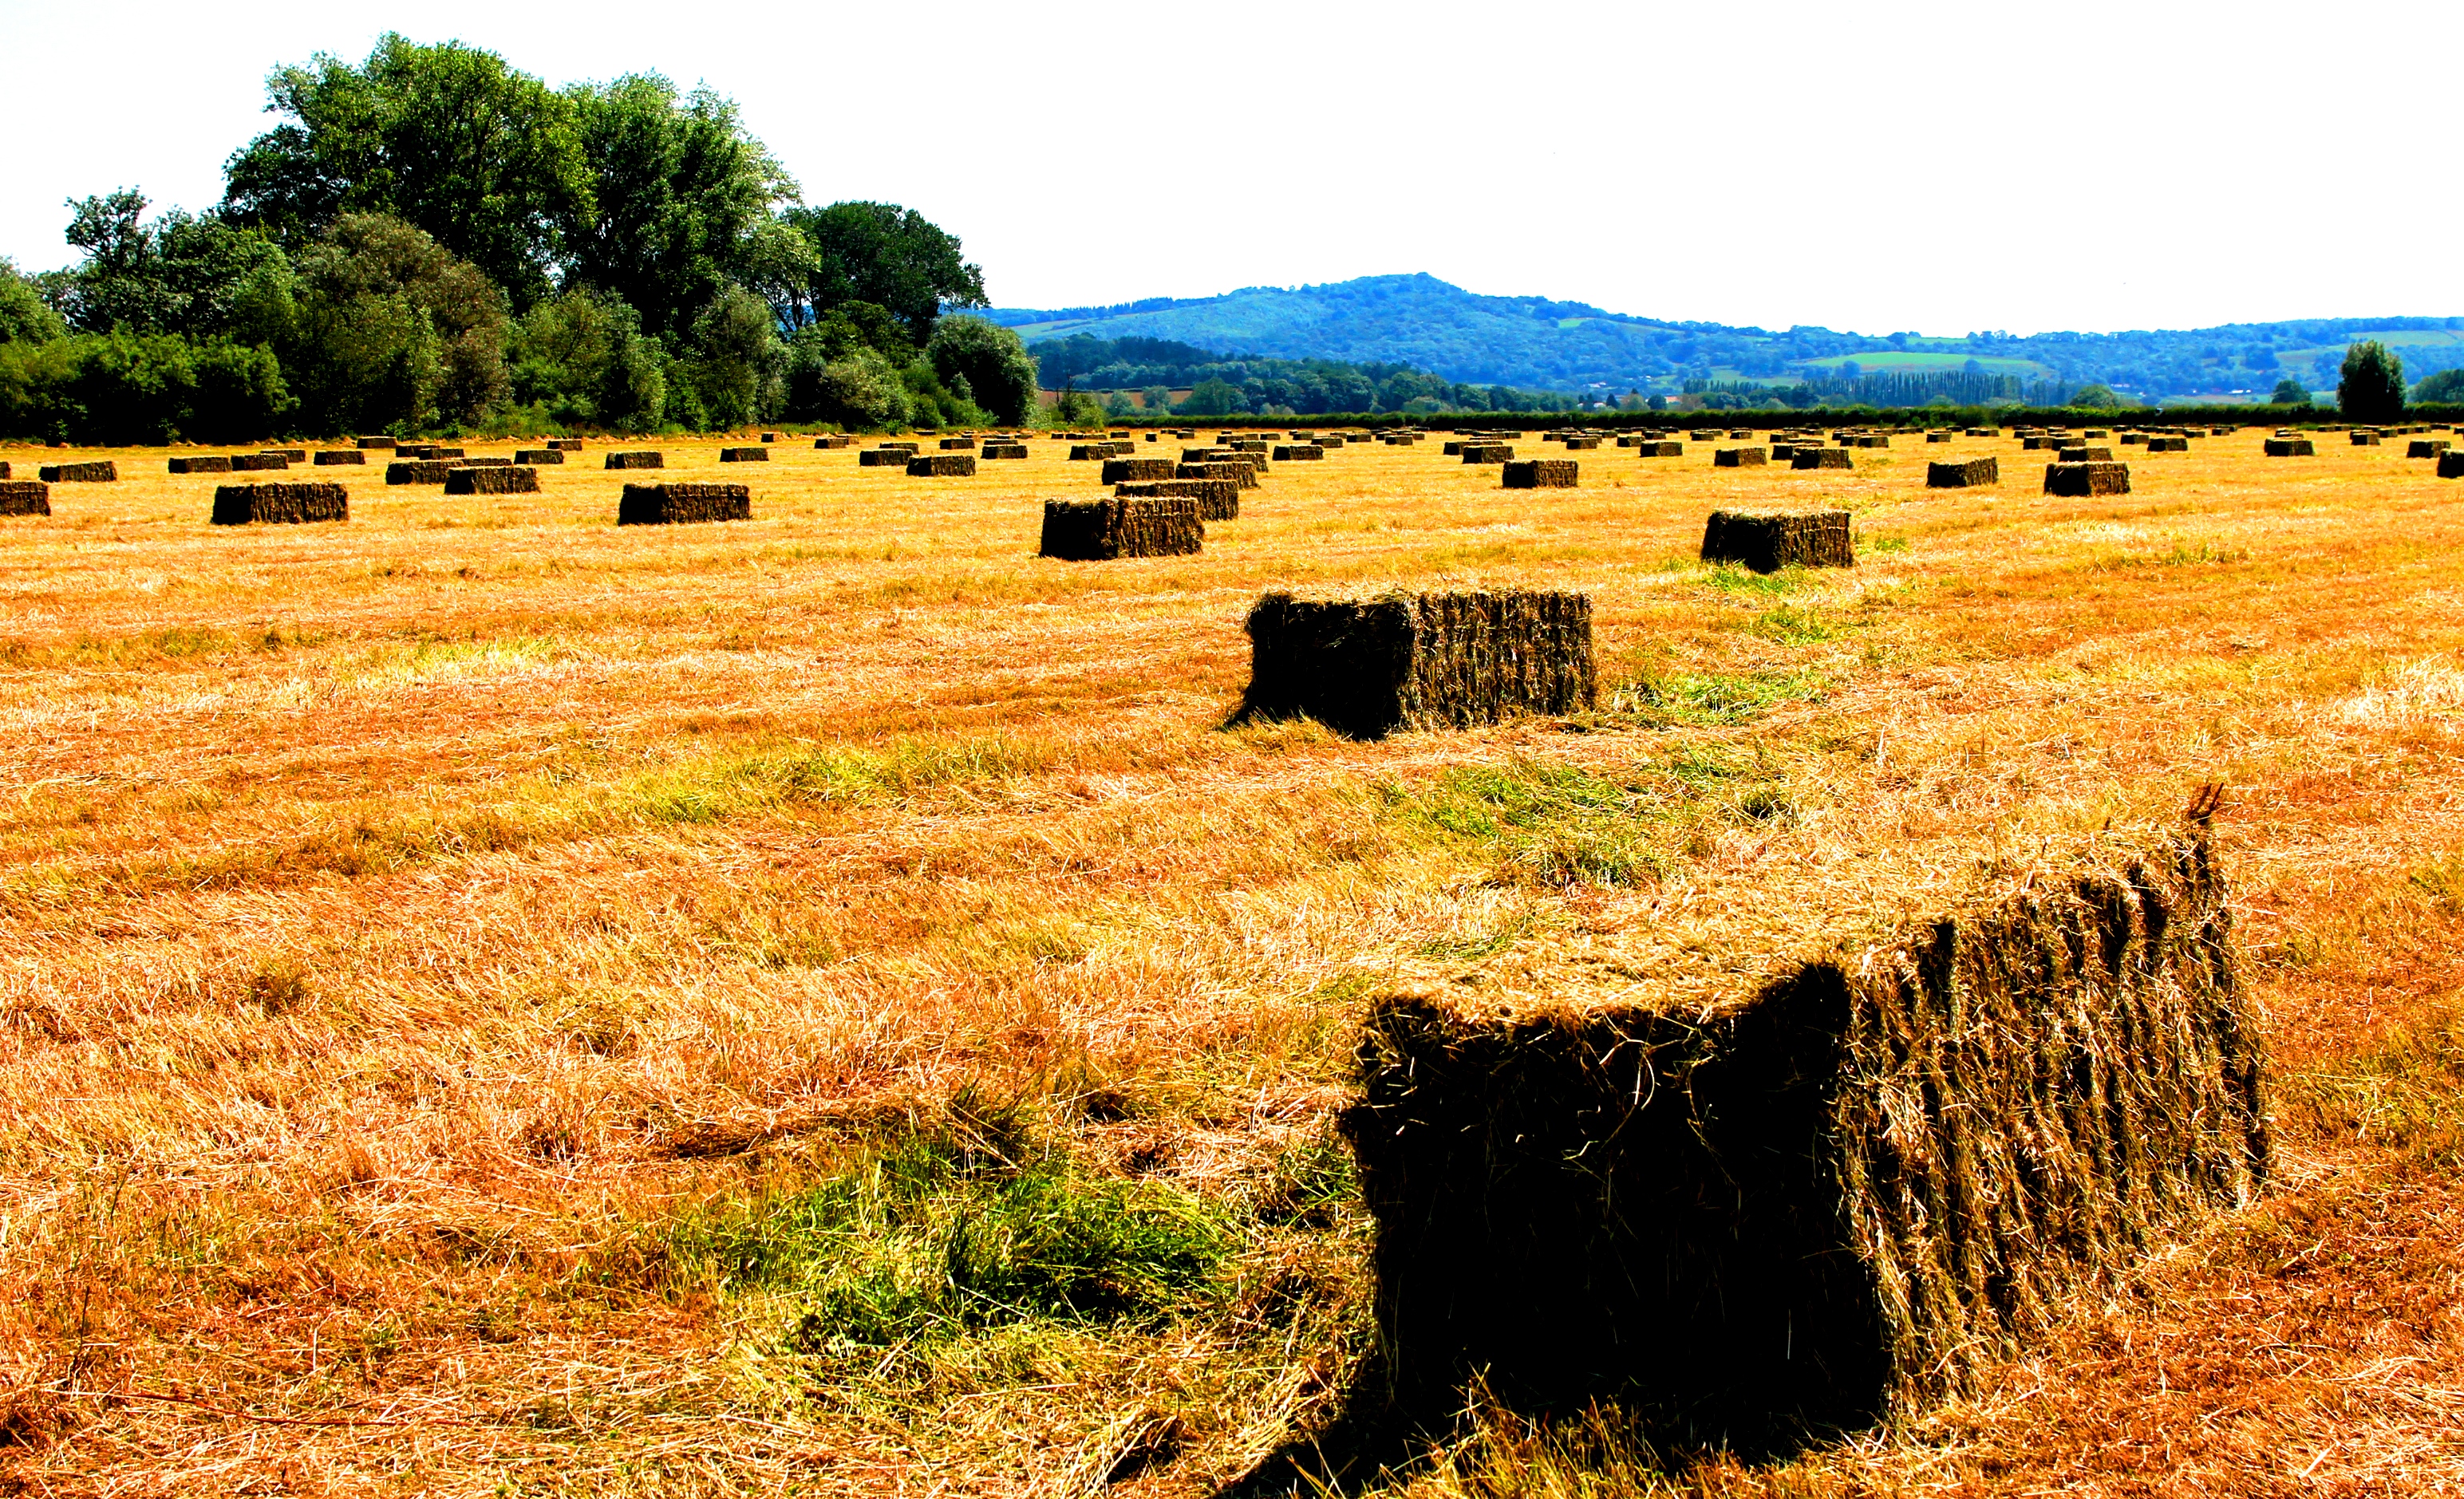
landscape, hay, field, farm, prairie, pasture, grazing, canon, soil, contrast, agriculture, plain, colour, eos, fields, focus, grassland, straw, plateau, herefordshire, hereford, depthoffield, flats, dailyshoot, ecosystem, vividstriking, dazzlingshot, leshaines, haines, dailyshoot2013, anwaesomeshot, rural area, lugg, grass family